Bed (geology)

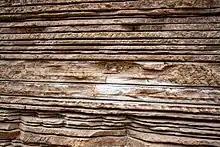
Beds of sedimentary rock at Parque Geológico do Varvito, Itu, São Paulo, Brazil

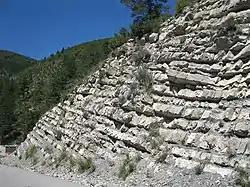
Originally horizontal beds of sedimentary rock were tilted by the Alpine orogeny, at Angles, Alpes-de-Haute-Provence, France

In geology, a bed is a layer of sediment, sedimentary rock, or volcanic rock "bounded above and below by more or less well-defined bedding surfaces".